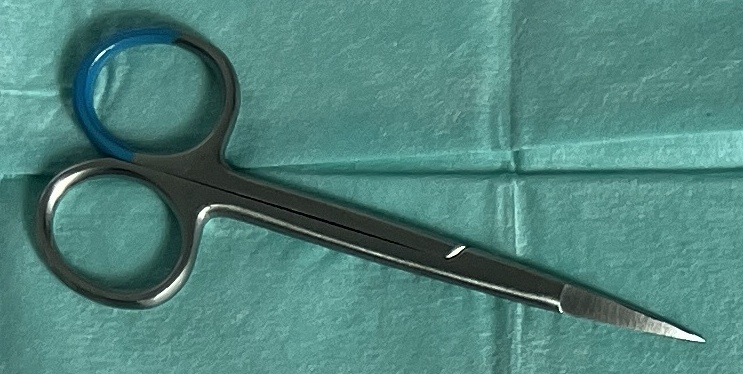
Hinged instrument state: closed